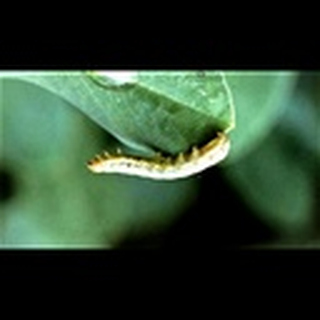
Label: cotton_army_worm